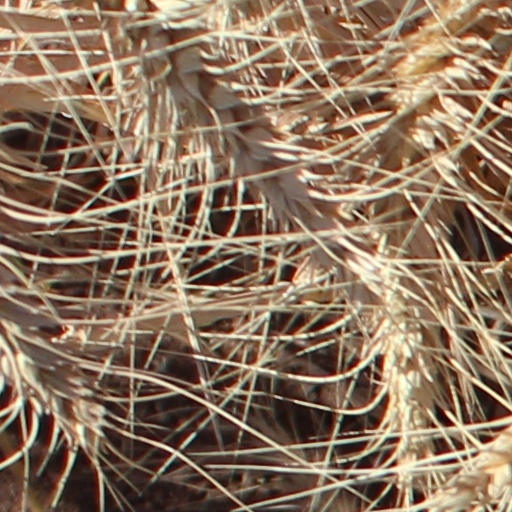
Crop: wheat